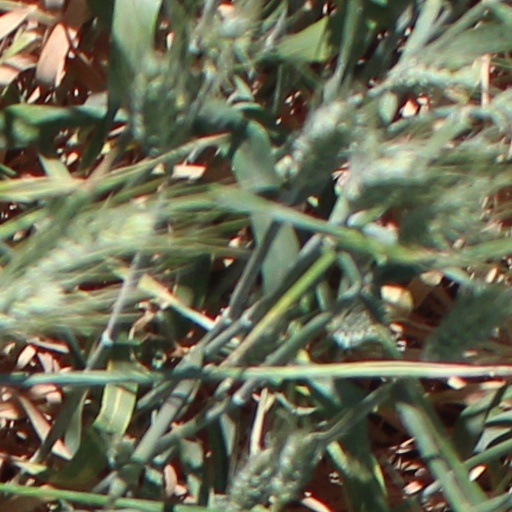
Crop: wheat